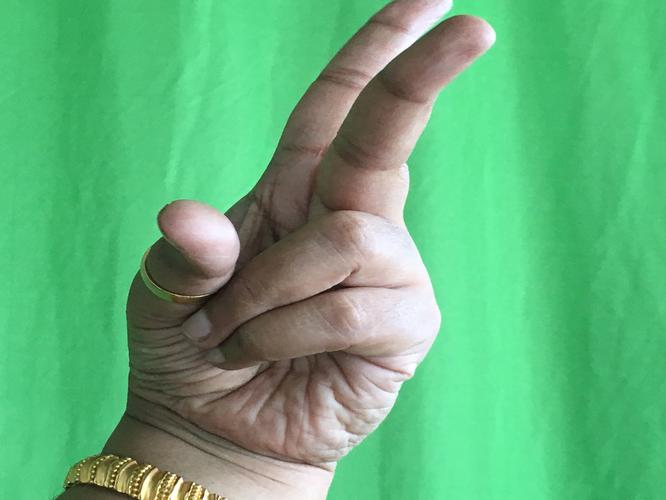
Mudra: Katrimukha
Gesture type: single_hand